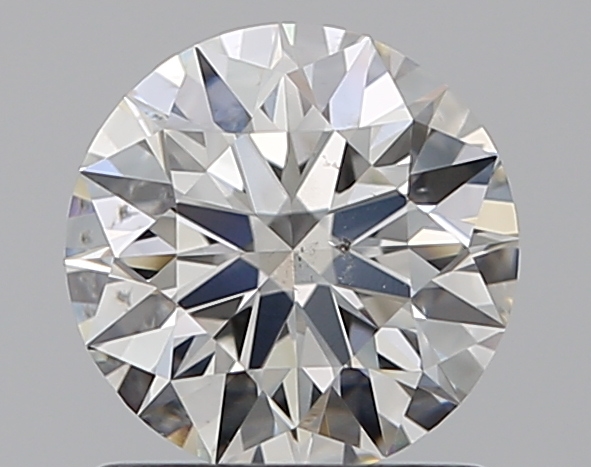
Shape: round
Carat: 1
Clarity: SI1
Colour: H
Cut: EX
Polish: EX
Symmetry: EX
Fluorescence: N
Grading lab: GIA
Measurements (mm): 6.39 x 6.43 x 3.98